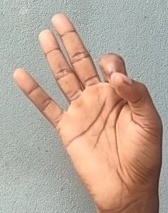
ASL sign: 9